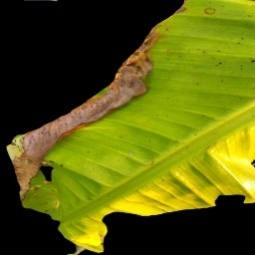
Label: Potassium